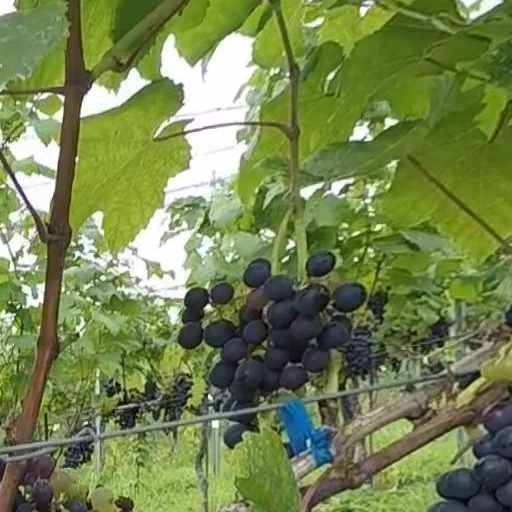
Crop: grape